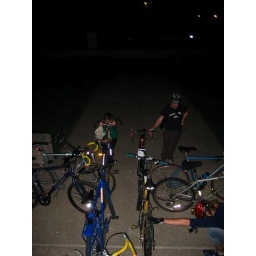
Bikes arranged in shape of a cross in front of a church -- 2 points.